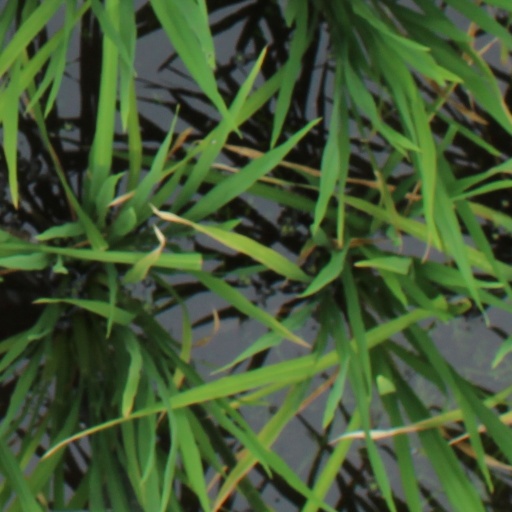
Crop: rice